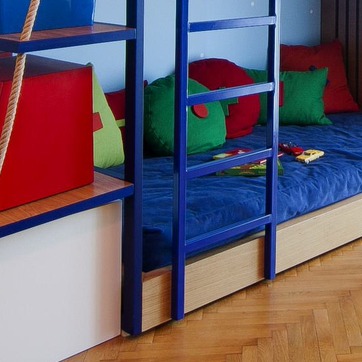
Material: metal